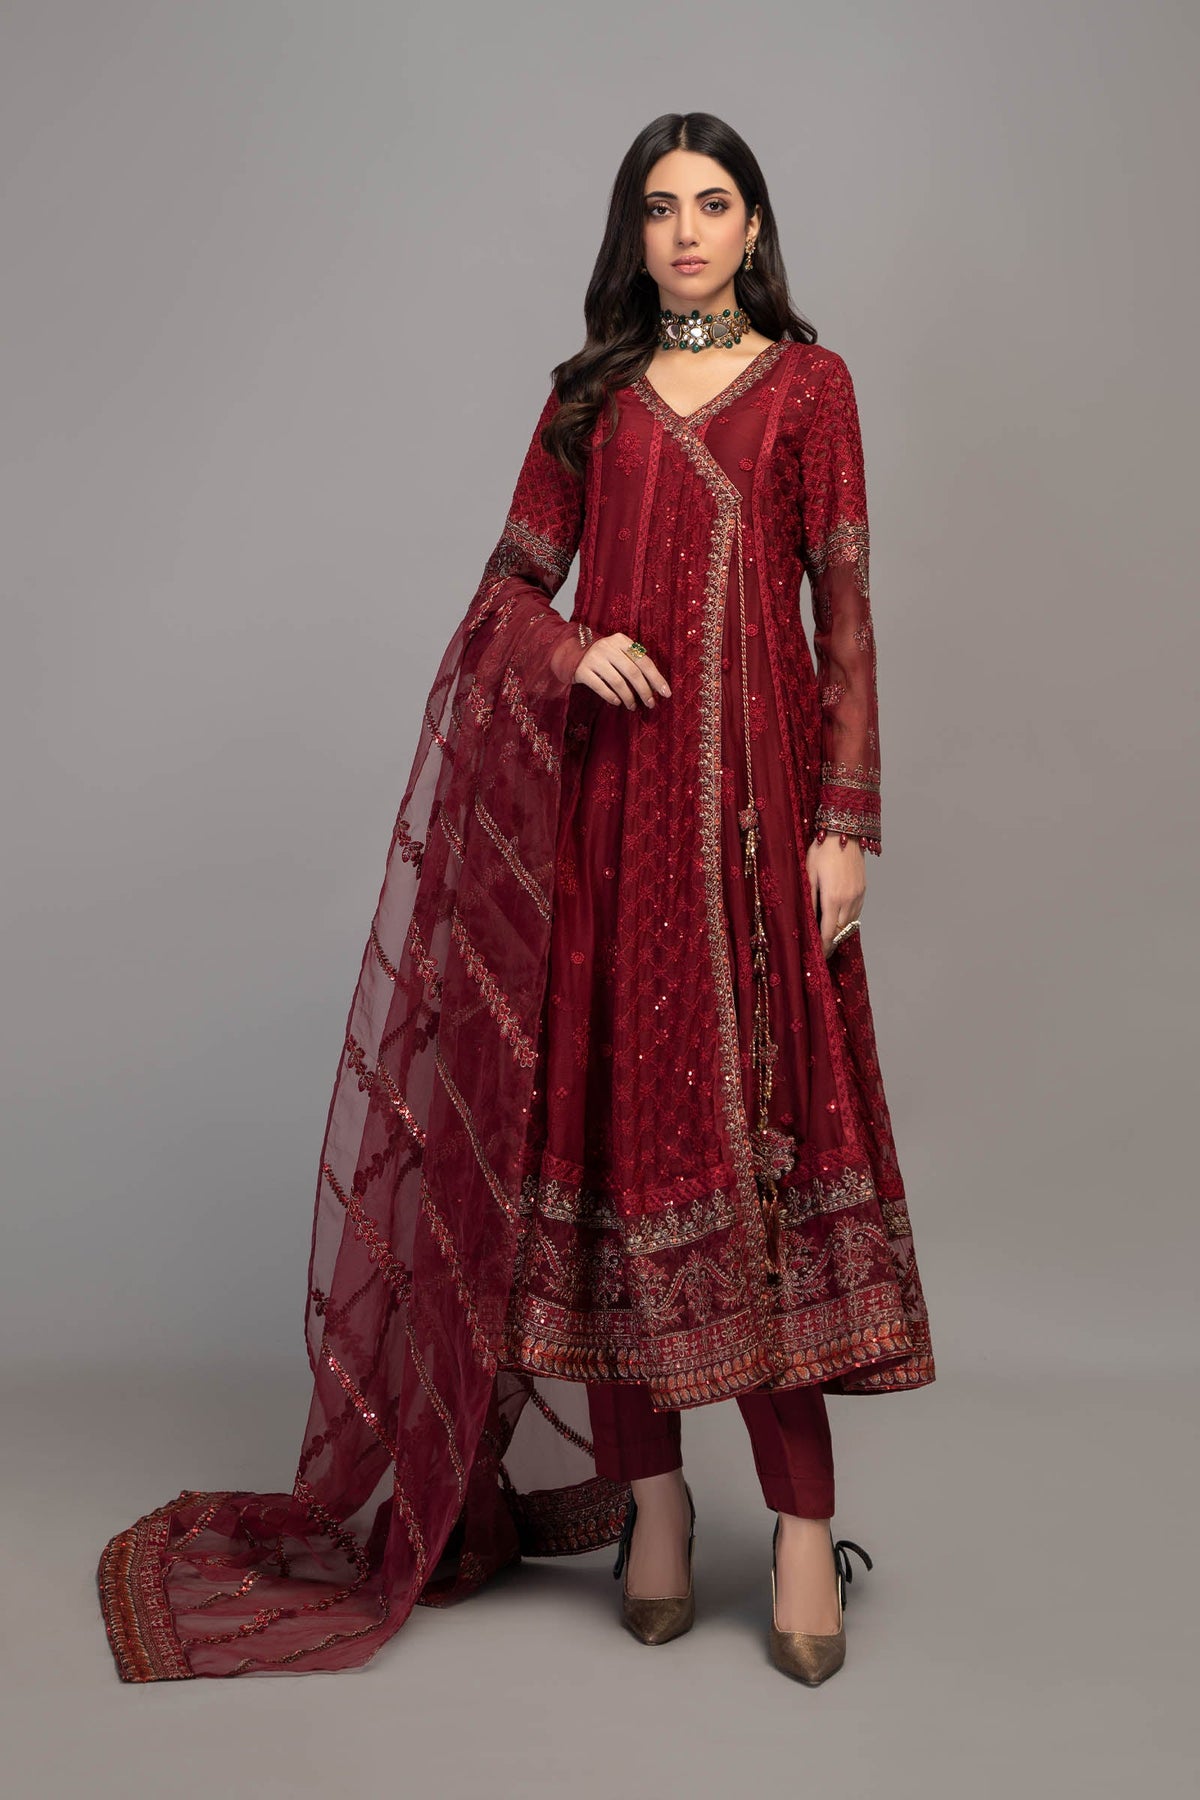
burgundy embroidered salwar suit